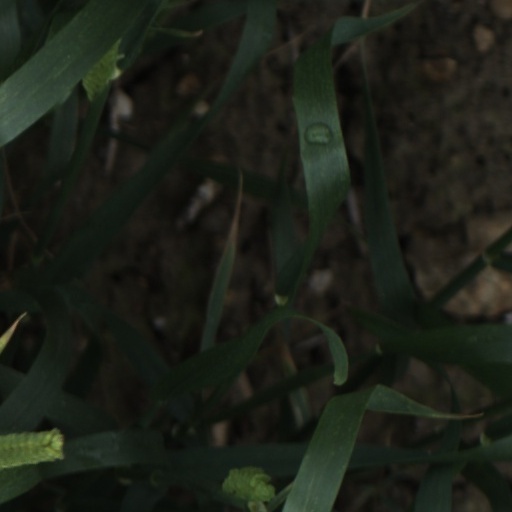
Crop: wheat